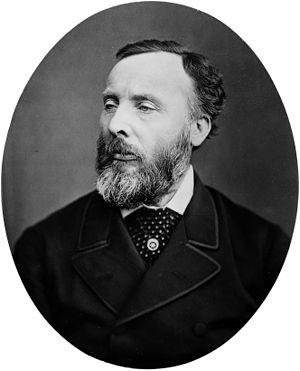
Andrew Clark, né le 28 octobre 1826 à Aberdeen et mort le 6 novembre 1893 à Londres, 1ᵉʳ baronnet Clark de Cavendish Square, est un médecin et pathologiste écossais.